Los Prisioneros

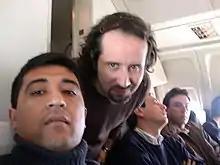
Miguel Tapia (middle) on a plane bound for a fan Iquique in 2004.

"I decided to leave because I did not feel comfortable, to say the least. Everything was done for the approval and liking of Jorge, who for too long never considered at all my opinions nor those of Miguel's. It is time to walk away from lies. The Prisoners have been sham for a while. Only in the beginning, and shortly after Pateando Piedras, we were authentic—but after that—things began to change ..."